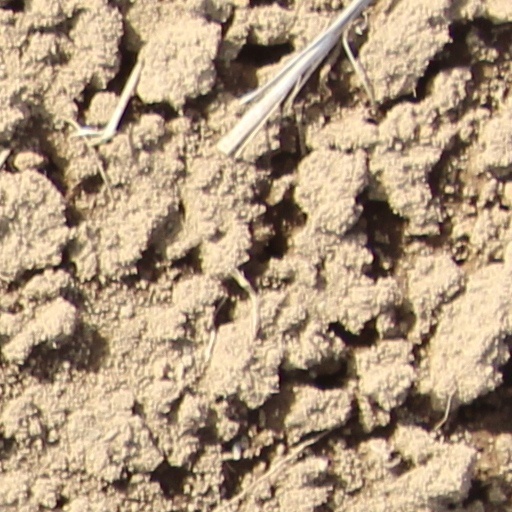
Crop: wheat